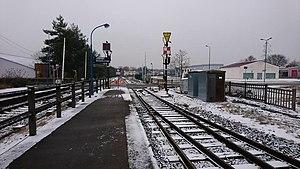
Vue du quai et de la signalisation mécanique de la gare avant travaux.
La gare de Schweighouse-sur-Moder est une gare ferroviaire française de la ligne de Haguenau à Hargarten - Falck, située sur le territoire de la commune de Schweighouse-sur-Moder, dans le département du Bas-Rhin, en région Grand Est.